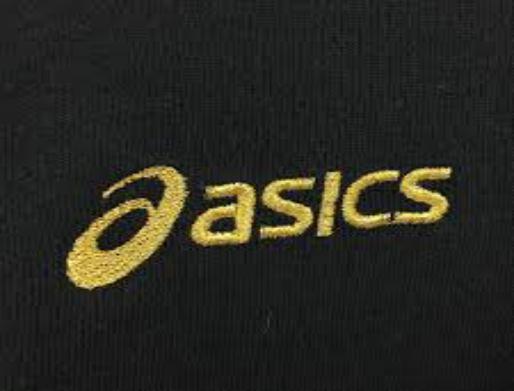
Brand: Asics
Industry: Sports